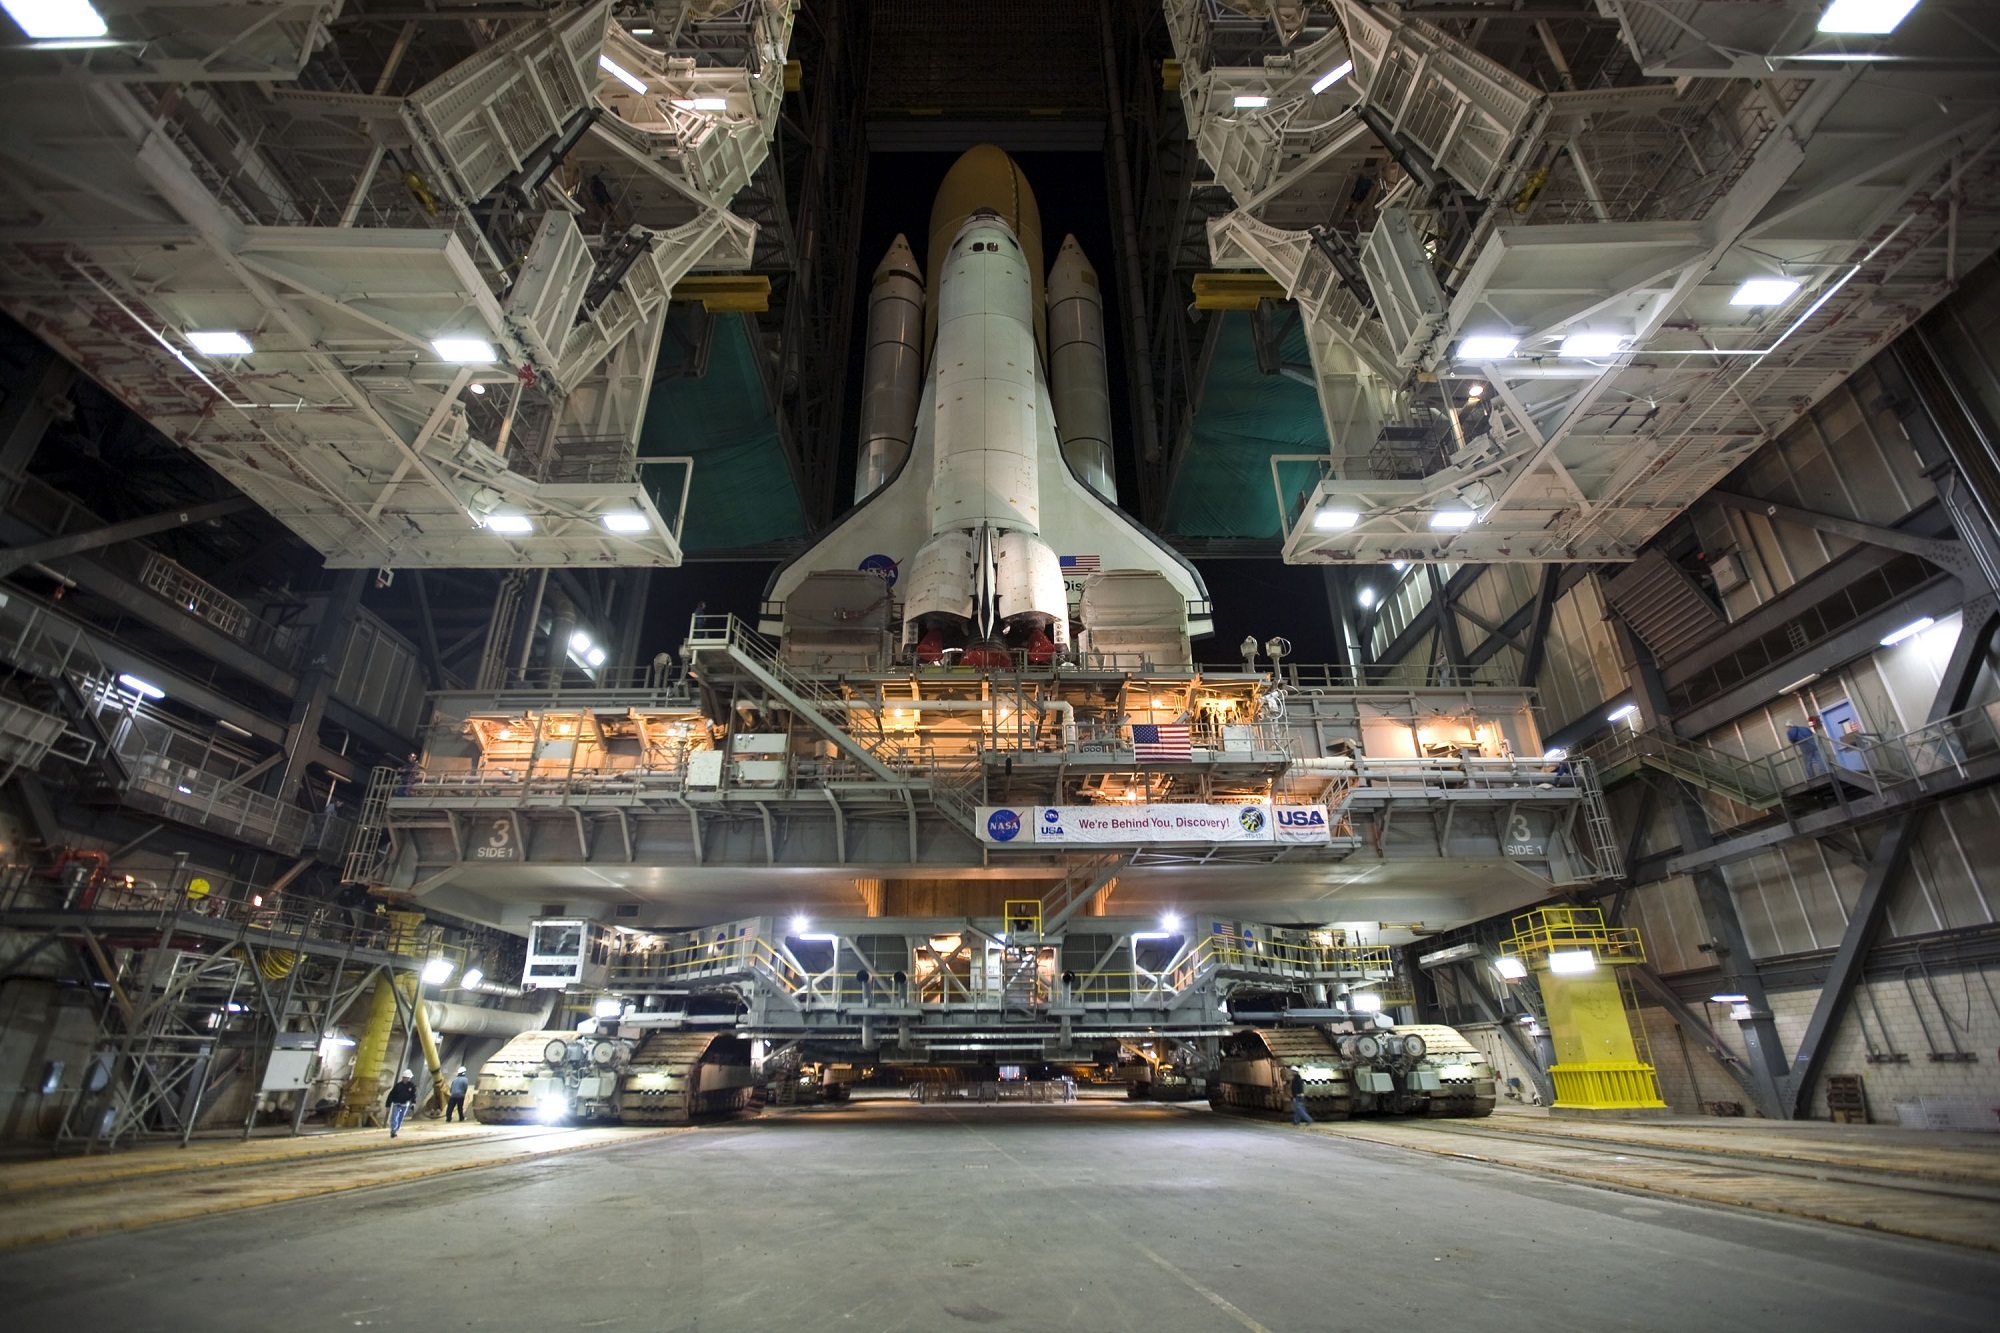
building, flight, factory, rocket, mission, astronaut, exploration, spaceship, discovery space shuttle, launch pad, rollout, pre launch